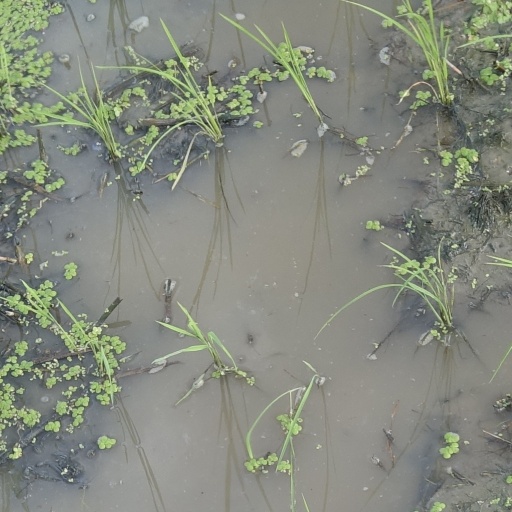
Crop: rice